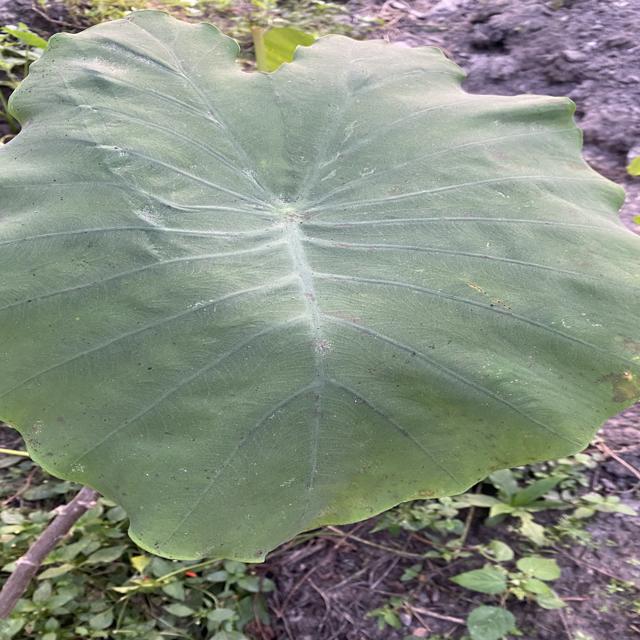
Label: Healthy